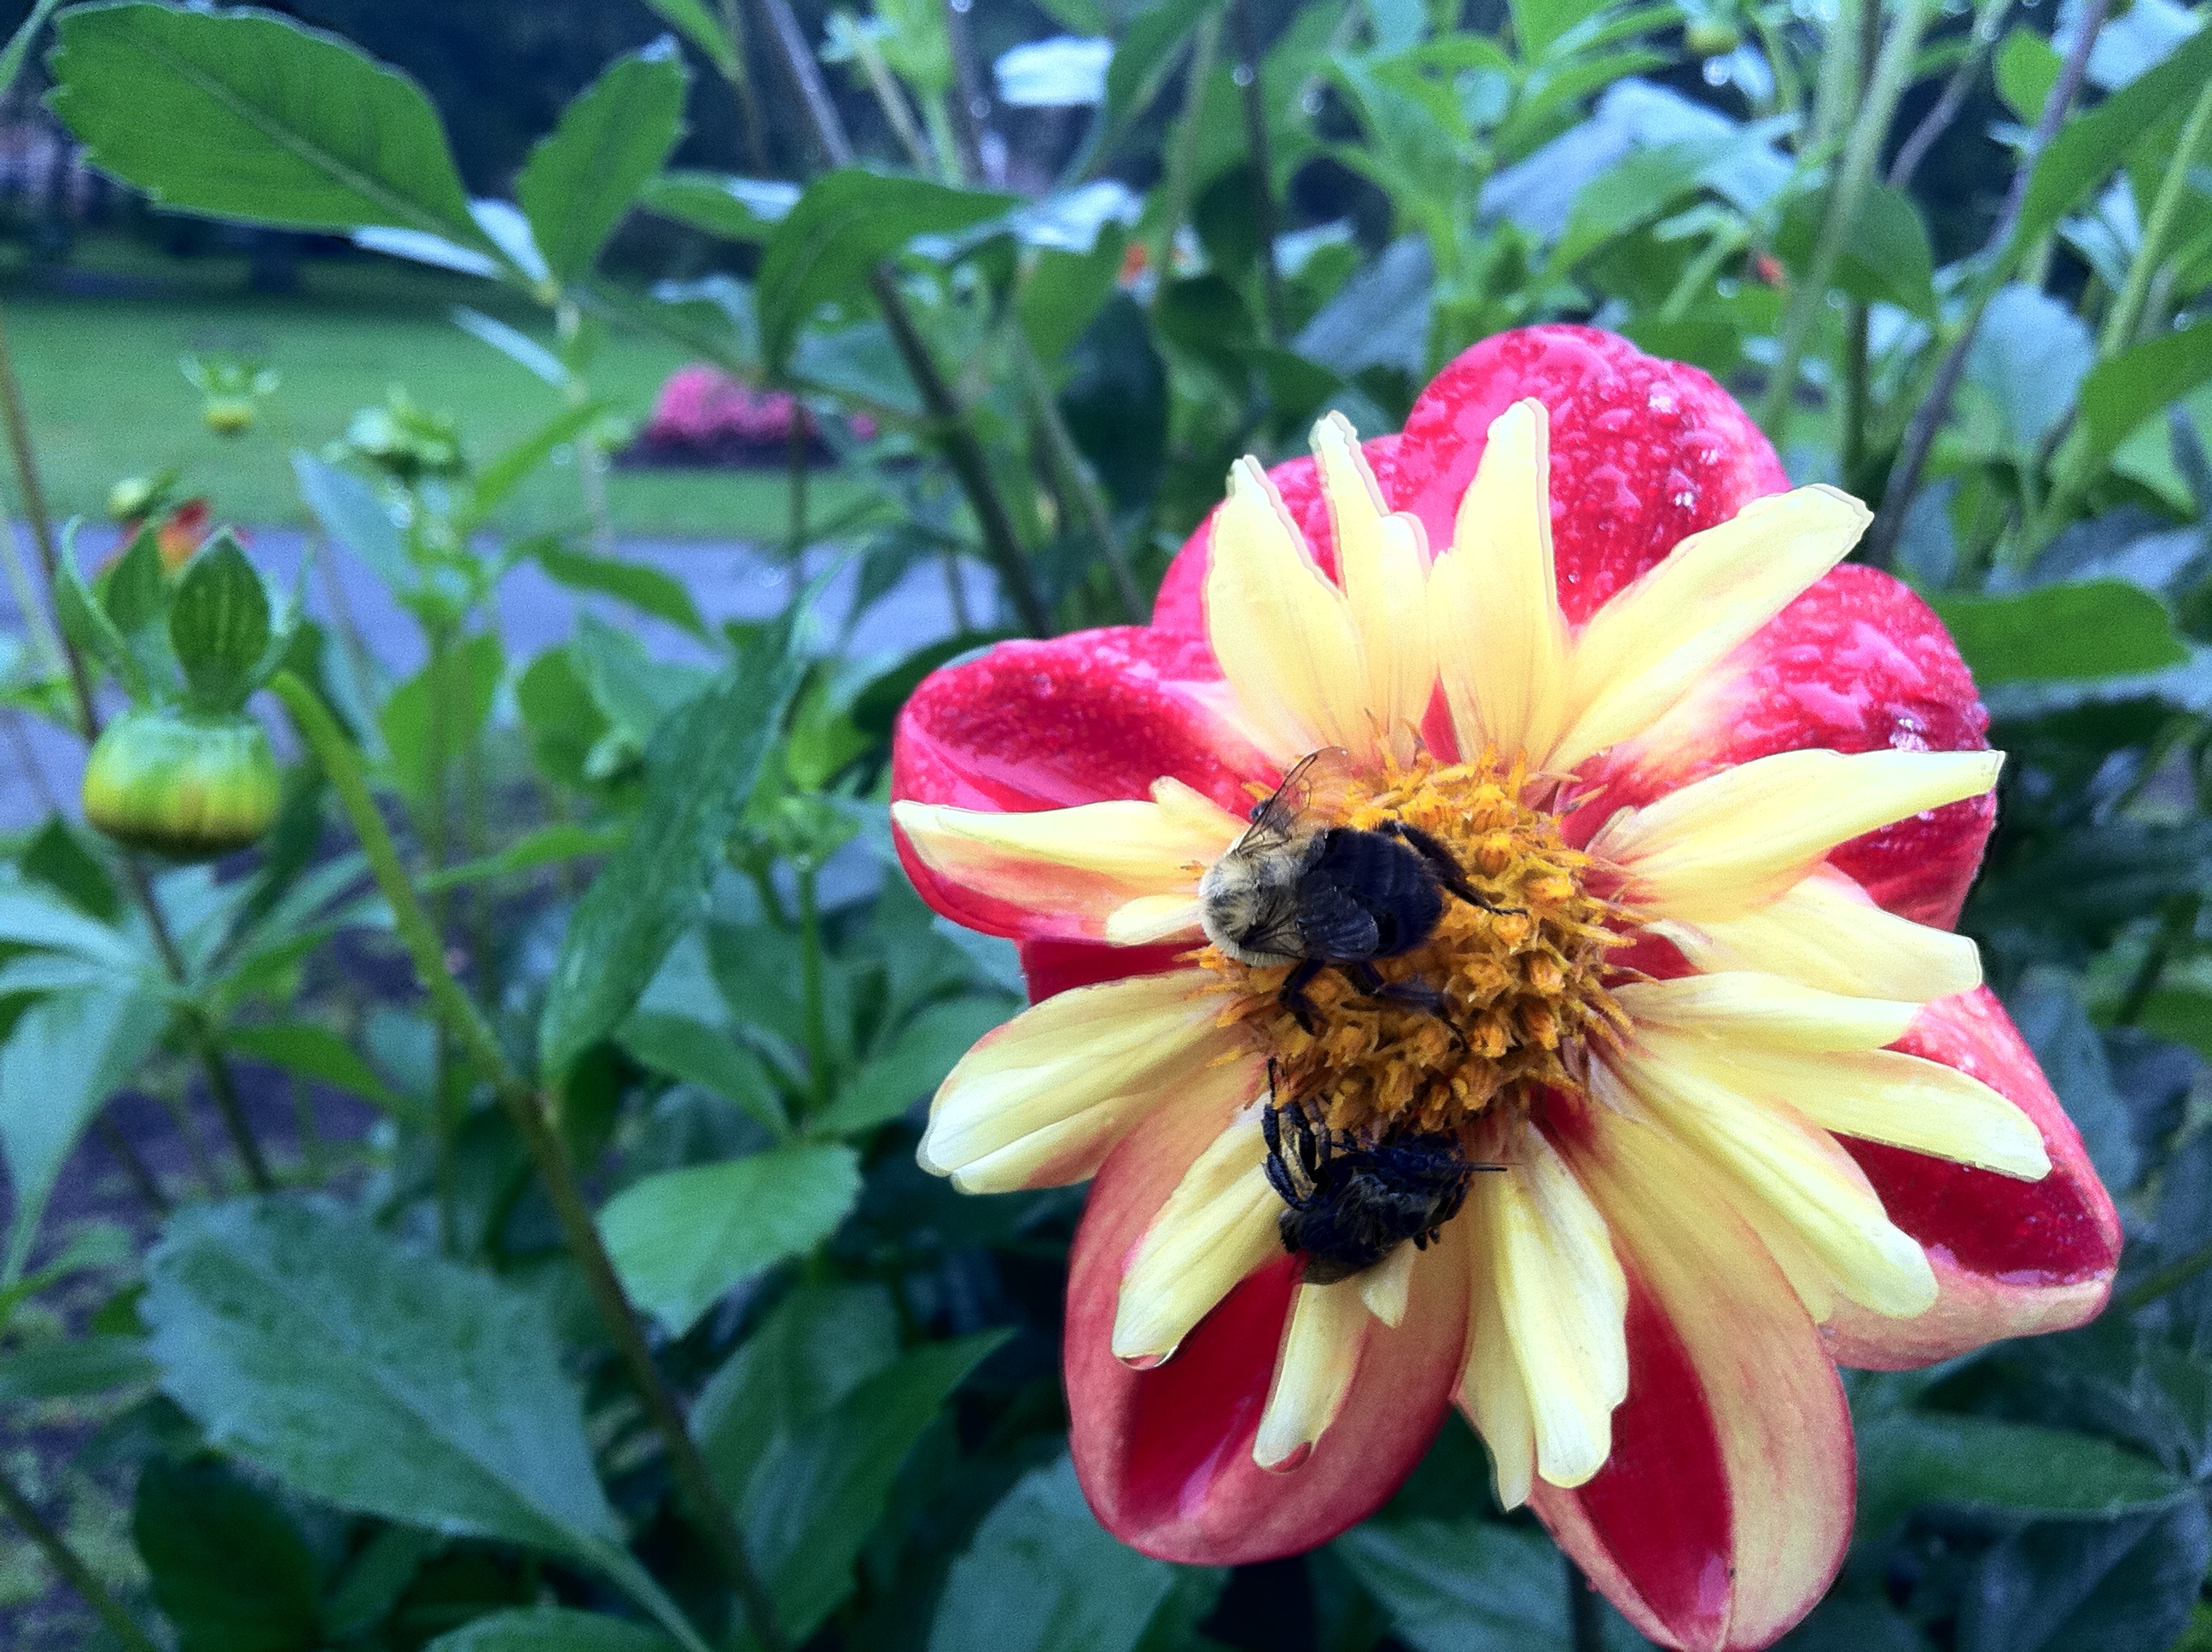
plant, flower, petal, insect, botany, garden, flora, wildflower, dahlia, bee, bumble bee, nectar, flowering plant, daisy family, annual plant, land plant